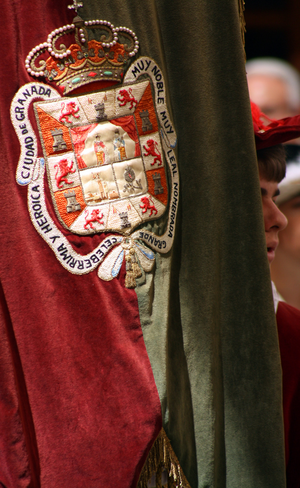
Grenade, est une ville espagnole, capitale de la province de Grenade au sud-est de l'Andalousie. Elle s'étend sur plusieurs collines au pied de la Sierra Nevada, au confluent de trois rivières, le Beiro, le Darro et le Genil.